New Netherlander

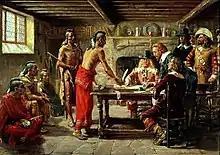
1642 Peace Treaty between Indians and New Amsterdam

The Dutch set up two forts, Fort Nassau in 1614 and Fort Orange in 1624, both named for the Dutch noble House of Orange-Nassau. New Amsterdam was founded in 1624.